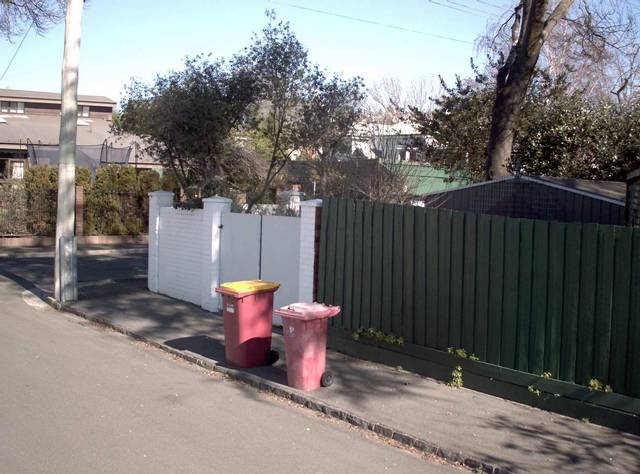
Region: Australia
Coordinates: -41.435, 147.157